Tunisia

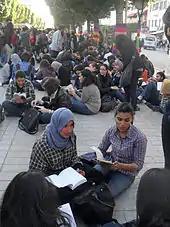
Tunisian students

Among Tunisia's tourist attractions are its cosmopolitan capital city of Tunis, the ancient ruins of Carthage, the Muslim and Jewish quarters of Djerba, coastal resorts outside of Monastir, and the night life-driven city of Hammamet. According to "The New York Times", Tunisia is "known for its golden beaches, sunny weather and affordable luxuries".